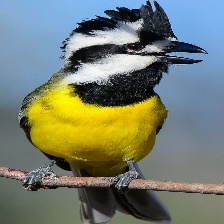
Species: CRESTED SHRIKETIT
Scientific name: FALCUNCULUS FRONTATUS